Alden Villa

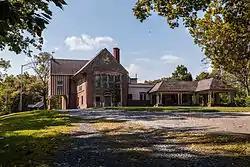

Alden Villa, also known as Millwood, is a historic home located in Cornwall, Lebanon County, Pennsylvania. Representative of the Queen Anne and Shingle Style, it was designed by Stanford White, one of the leading architects of the Gilded Age. Built in 1881, the home and its eight-acre property were added to the National Register of Historic Places in 2011.